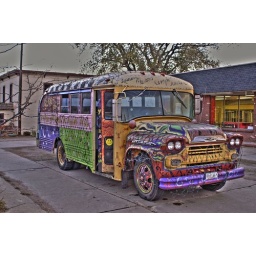
I found this colorful bus in Lyons Colorado